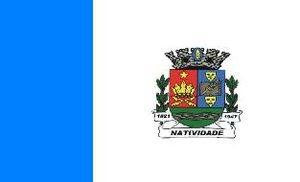
Natividade est une municipalité brésilienne de l'État de Rio de Janeiro et la Microrégion d'Itaperuna.